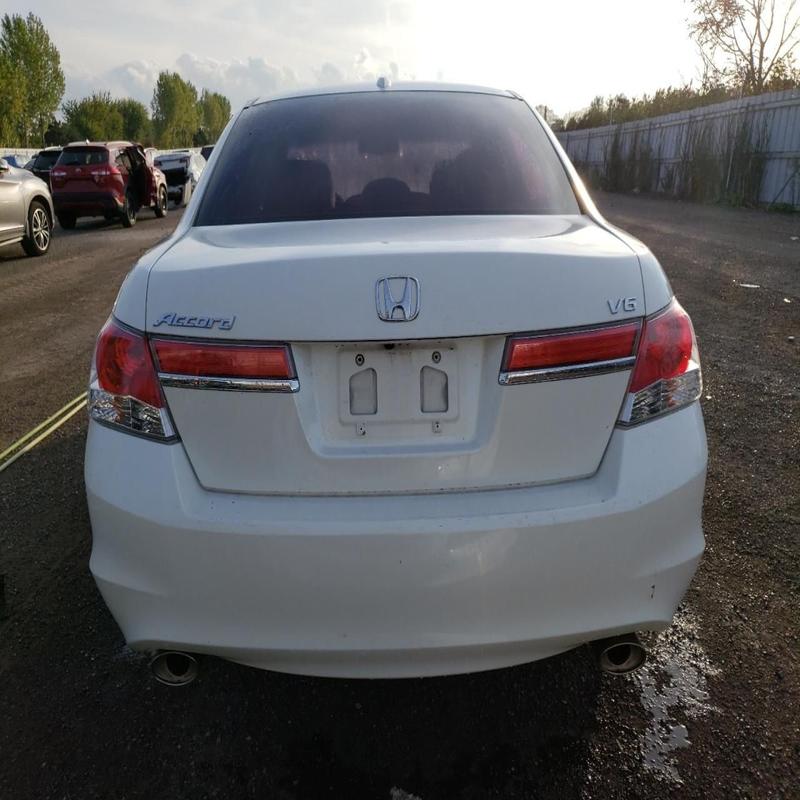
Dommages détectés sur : malle, plaque d'immatriculation arrière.
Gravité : majeur